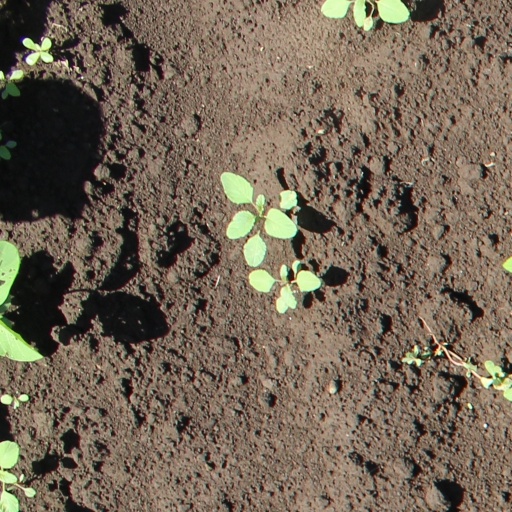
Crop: soybean